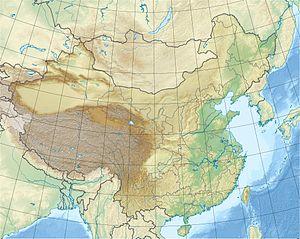
Le xian de Shenmu est un district administratif de la province du Shaanxi en Chine. Il est placé sous la juridiction de la ville-préfecture de Yulin.
Le xian de Yichuan est un district administratif de la province du Henan en Chine. Il est placé sous la juridiction de la ville-préfecture de Luoyang.
Le district de Sifang est une subdivision administrative de la province du Shandong en Chine. Il est placé sous la juridiction de la ville sous-provinciale de Qingdao.
Le xian de Wengyuan est un district administratif de la province chinoise du Guangdong. Il est placé sous la juridiction de la ville-préfecture de Shaoguan.
Laizhou est une ville de la province du Shandong en Chine. C'est une ville-district placée sous la juridiction administrative de la ville-préfecture de Yantai.
Le xian d'Anlong est un district administratif de la province du Guizhou en Chine. Il est placé sous la juridiction de la préfecture autonome buyei et miao de Qianxinan.